Spanish missions in California

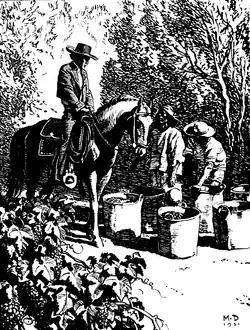
Hugo Reid, an outspoken critic of the mission system and its effects on the native populations, at Rancho Santa Anita "circa" 1850.

The original intent was for each mission to be turned over to a secular clergy and all the common mission lands distributed amongst the native population within ten years after its founding. This policy was based upon Spain's experience with the more advanced tribes in Mexico, Central America, and Peru.